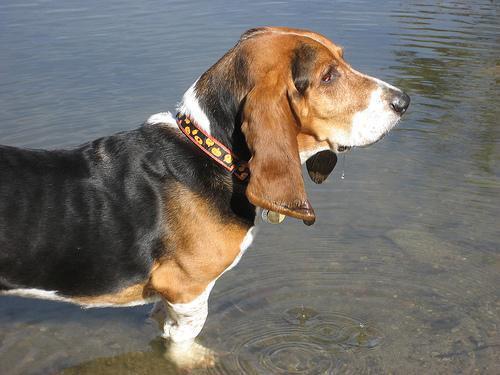
basset